Kraków Bishops Palace, Kielce

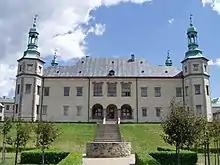
Garden façade of the palace.

The point of reference for the early-17th-century bishops' residencies in Poland were royal palaces. Ujazdów Castle constructed for king Sigismund III Vasa in 1624, was an inspiration for the palace in Kielce, whereas the Kielce palace was imitated by many magnate families in their residencies (e.g. Tarło Palace in Podzamcze, 1645–1650 and Radziwiłł Palace in Biała Podlaska). This type of palace was known as "Poggio–Reale" because it combined a square building with a central loggia, with side towers as in Villa Poggio Reale near Naples (1487–1489) according to conception of Baldassare Peruzzi and Sebastiano Serlio. The palace in Kielce was built in accordance with "the principles of Italian symmetry" wrote Szymon Starowolski in his 1652 book "Poland" published in Gdańsk. Steep roofs, towers and decorations are Dutch style features.